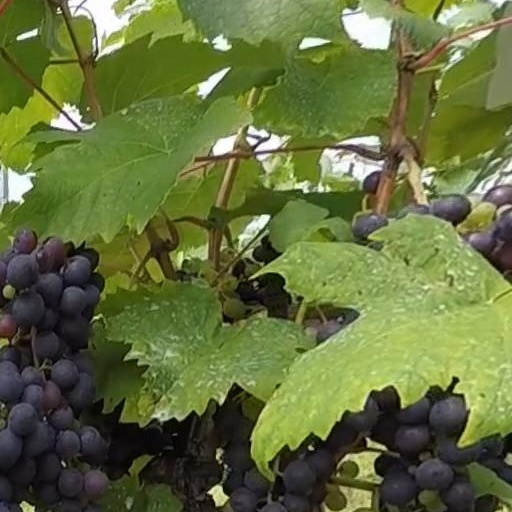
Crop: grape